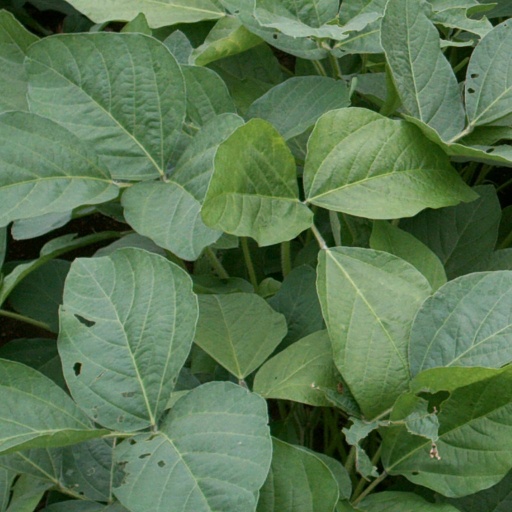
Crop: soybean